Gleb Shulpyakov

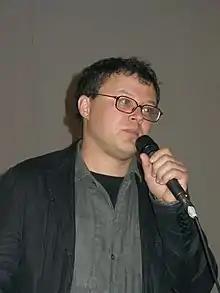
Shulpyakov at the 7 Moscow International Book Festival, 2012

Gleb Yuryevich Shulpyakov (born 28 January 1971) is a Russian poet, essayist, novelist and translator. He lives in Moscow.